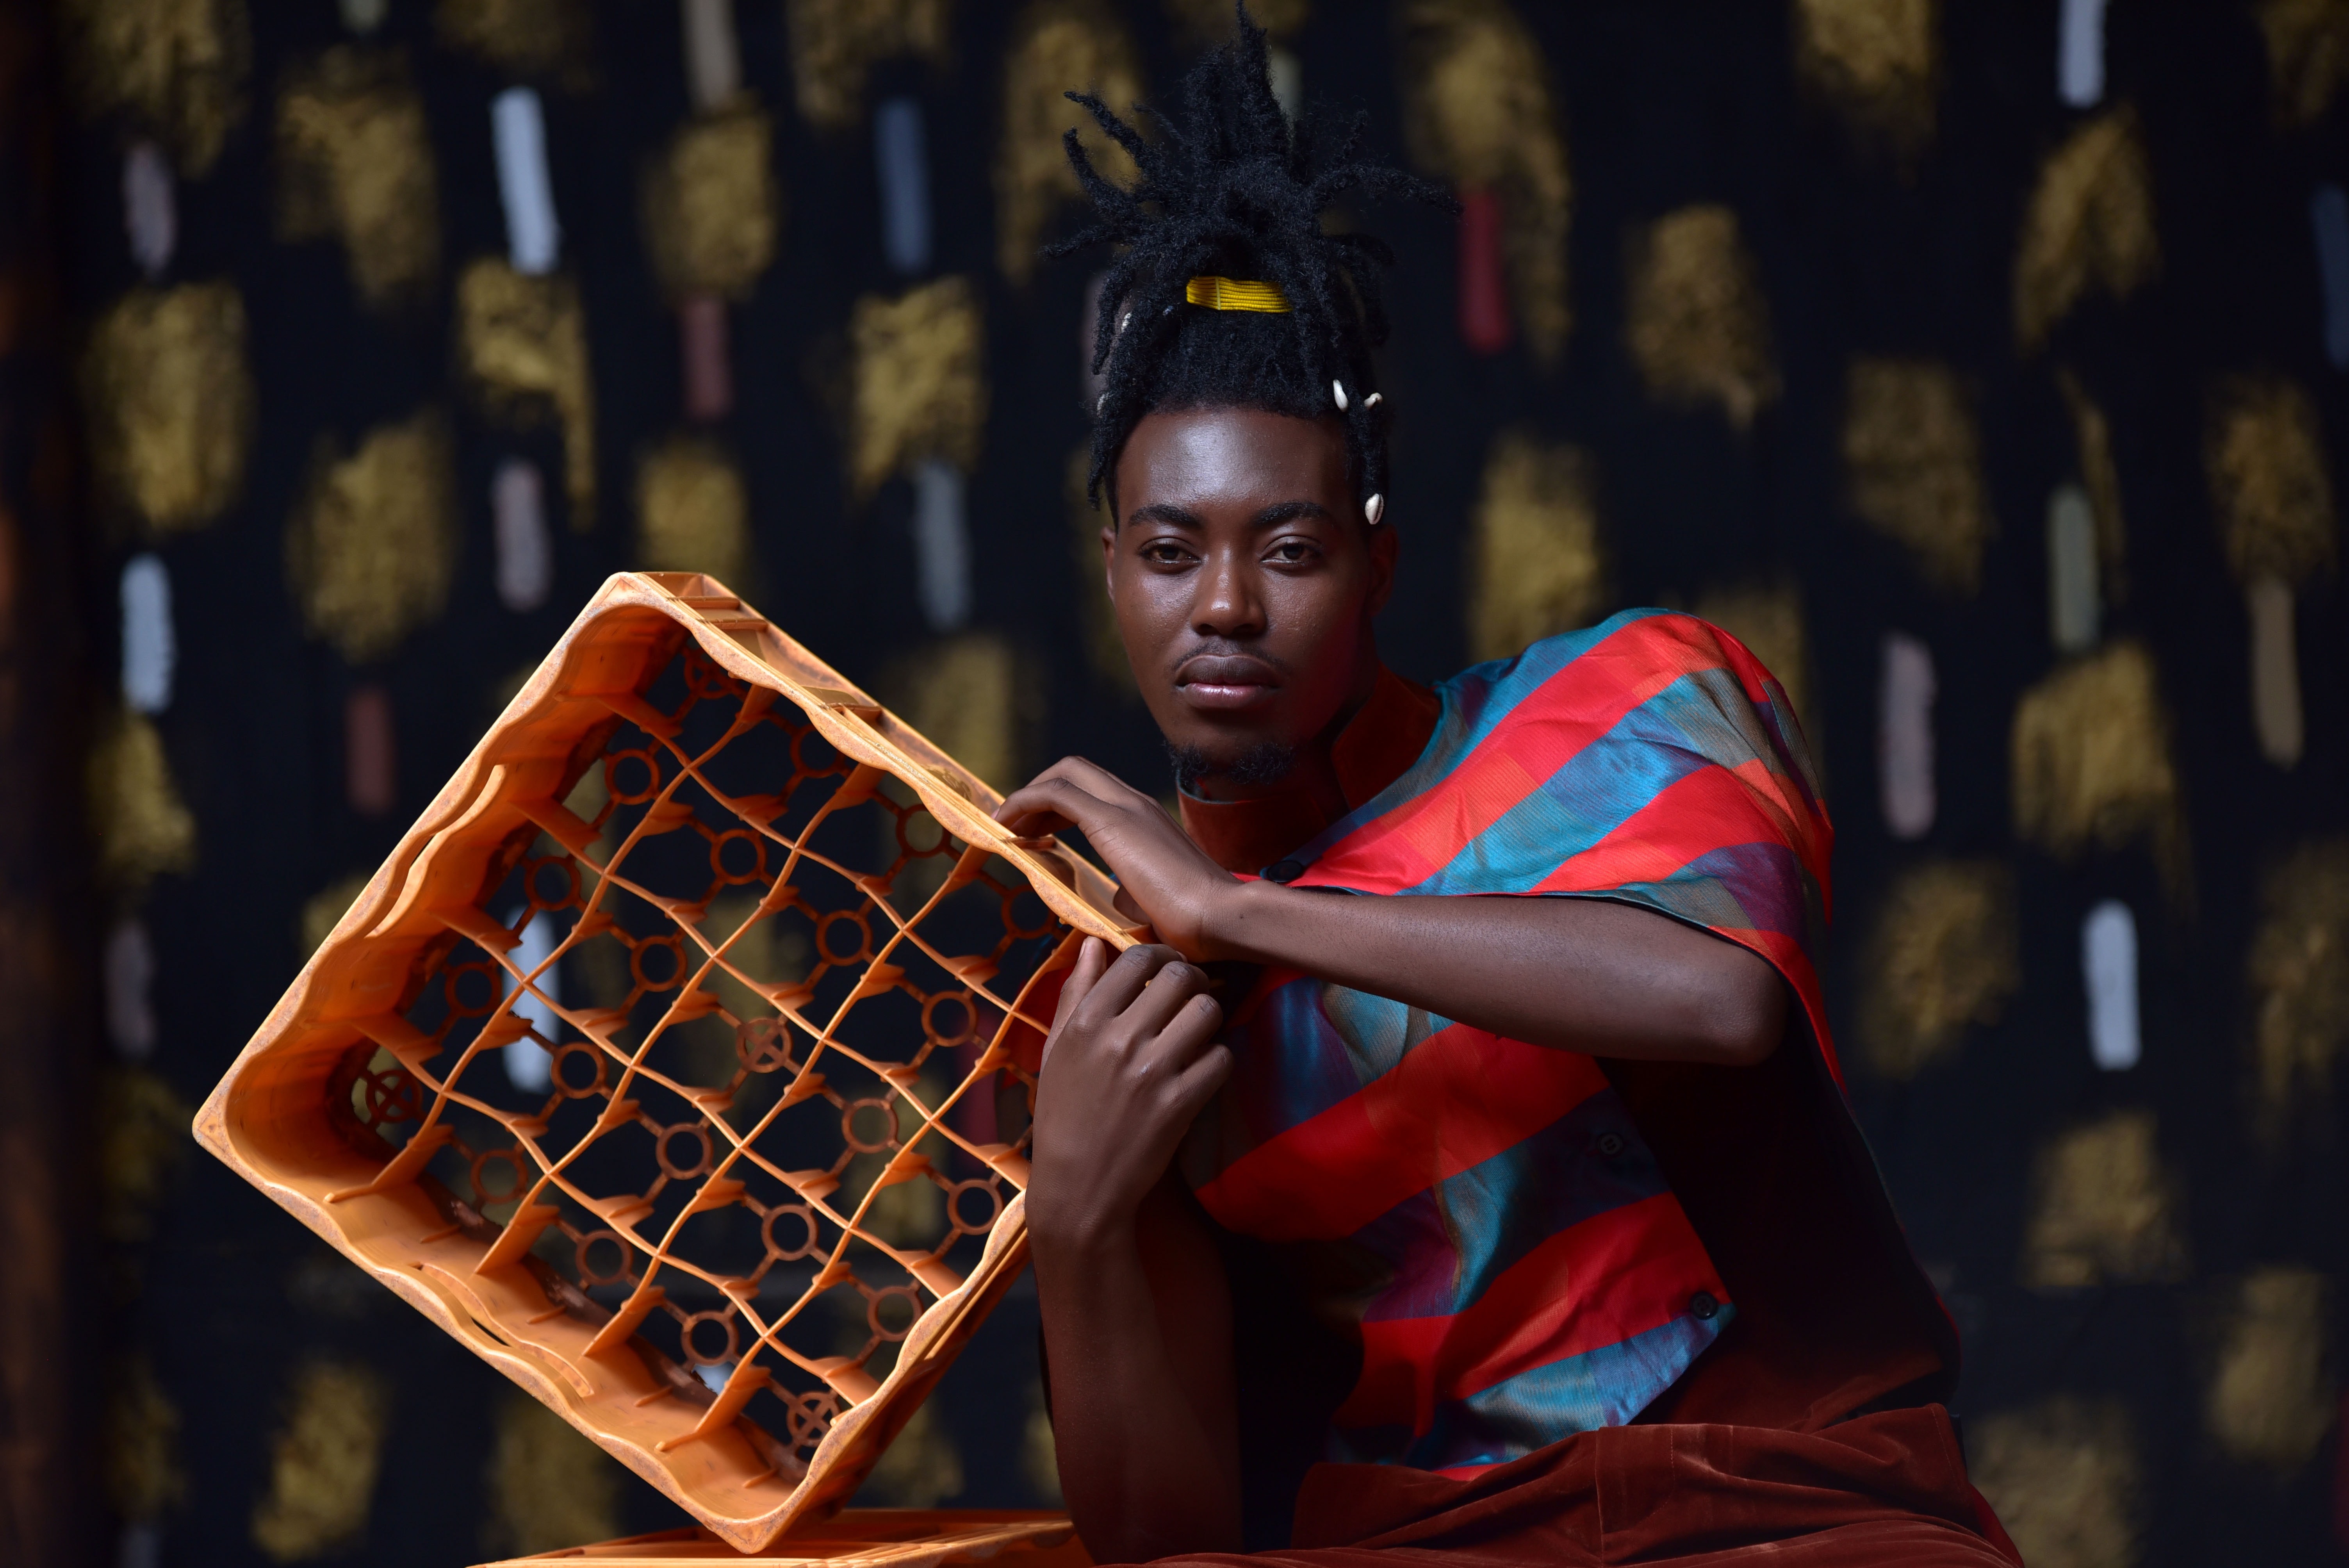
world